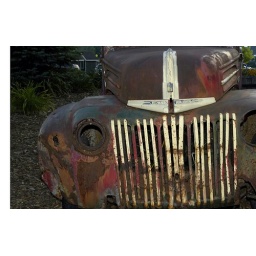
Front of an old rusty truck at the Blue Mountain resort, near Collingwood.